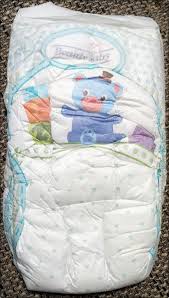
Waste category: trash